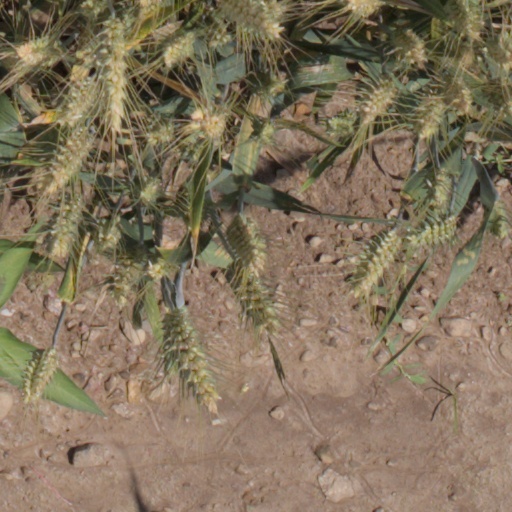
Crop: wheat